Barred cuckoo-dove

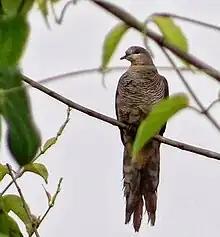
Barred cuckoo-dove

The barred cuckoo-dove has a buff coloured throat and forehead which becomes pinkish grey at the crown. measures in length, and weighs . Its iris is yellow or pale brown, the beak is black and short, and the feet are red. It has blackish brown upperparts. The back, mantle (between the nape and the starting of the back), rump, wing coverts, and scapulars have reddish brown fringes. The tail is blackish brown, and is heavily barred reddish brown.